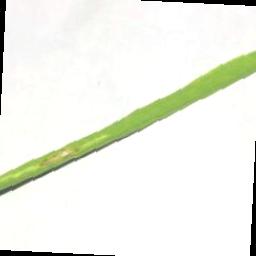
Label: Rice___Leaf_Blast